Kʼinich Yat Ahk II

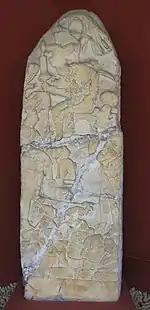
Stela 12 details Kʼinich Yat Ahk II's victory over Pomona.

The final stela to be erected was Stela 12 and details Kʼinich Yat Ahk II's aforementioned victory over Pomona, showing KʼInich Yat Ahk II above military leaders and captives (of which a few are named). Stylistically, the stela is more reminiscent of panels found at Piedras Negras, due to its "shallow relief[s]". According to O'Neil, this style is evidence that at this time, "the sculptors … favored multi-figural pictorial narrative over the divine ruler's singular embodiment or three-dimensional presence." Houston et al. argue that this stela is a "monument of vengeance", redressing the defeat of Piedras Negras at the hands of Pomona in 554 AD. While the monument is not a niche stela, it makes reference to the style by showing the "seated ruler at the top ... and other people at lower levels", similar to Stelae 14 and 33. The stela faces southwest, but this is because the monument was installed on the O-13 pyramid, which already faced in this direction. O'Neil has proposed, however, that the orientation was also purposeful, and that Kʼinich Yat Ahk II was trying to connect his stela with those of his forefathers. Stela 12 is in a relatively poor state of preservation, as exposure has weathered it down.